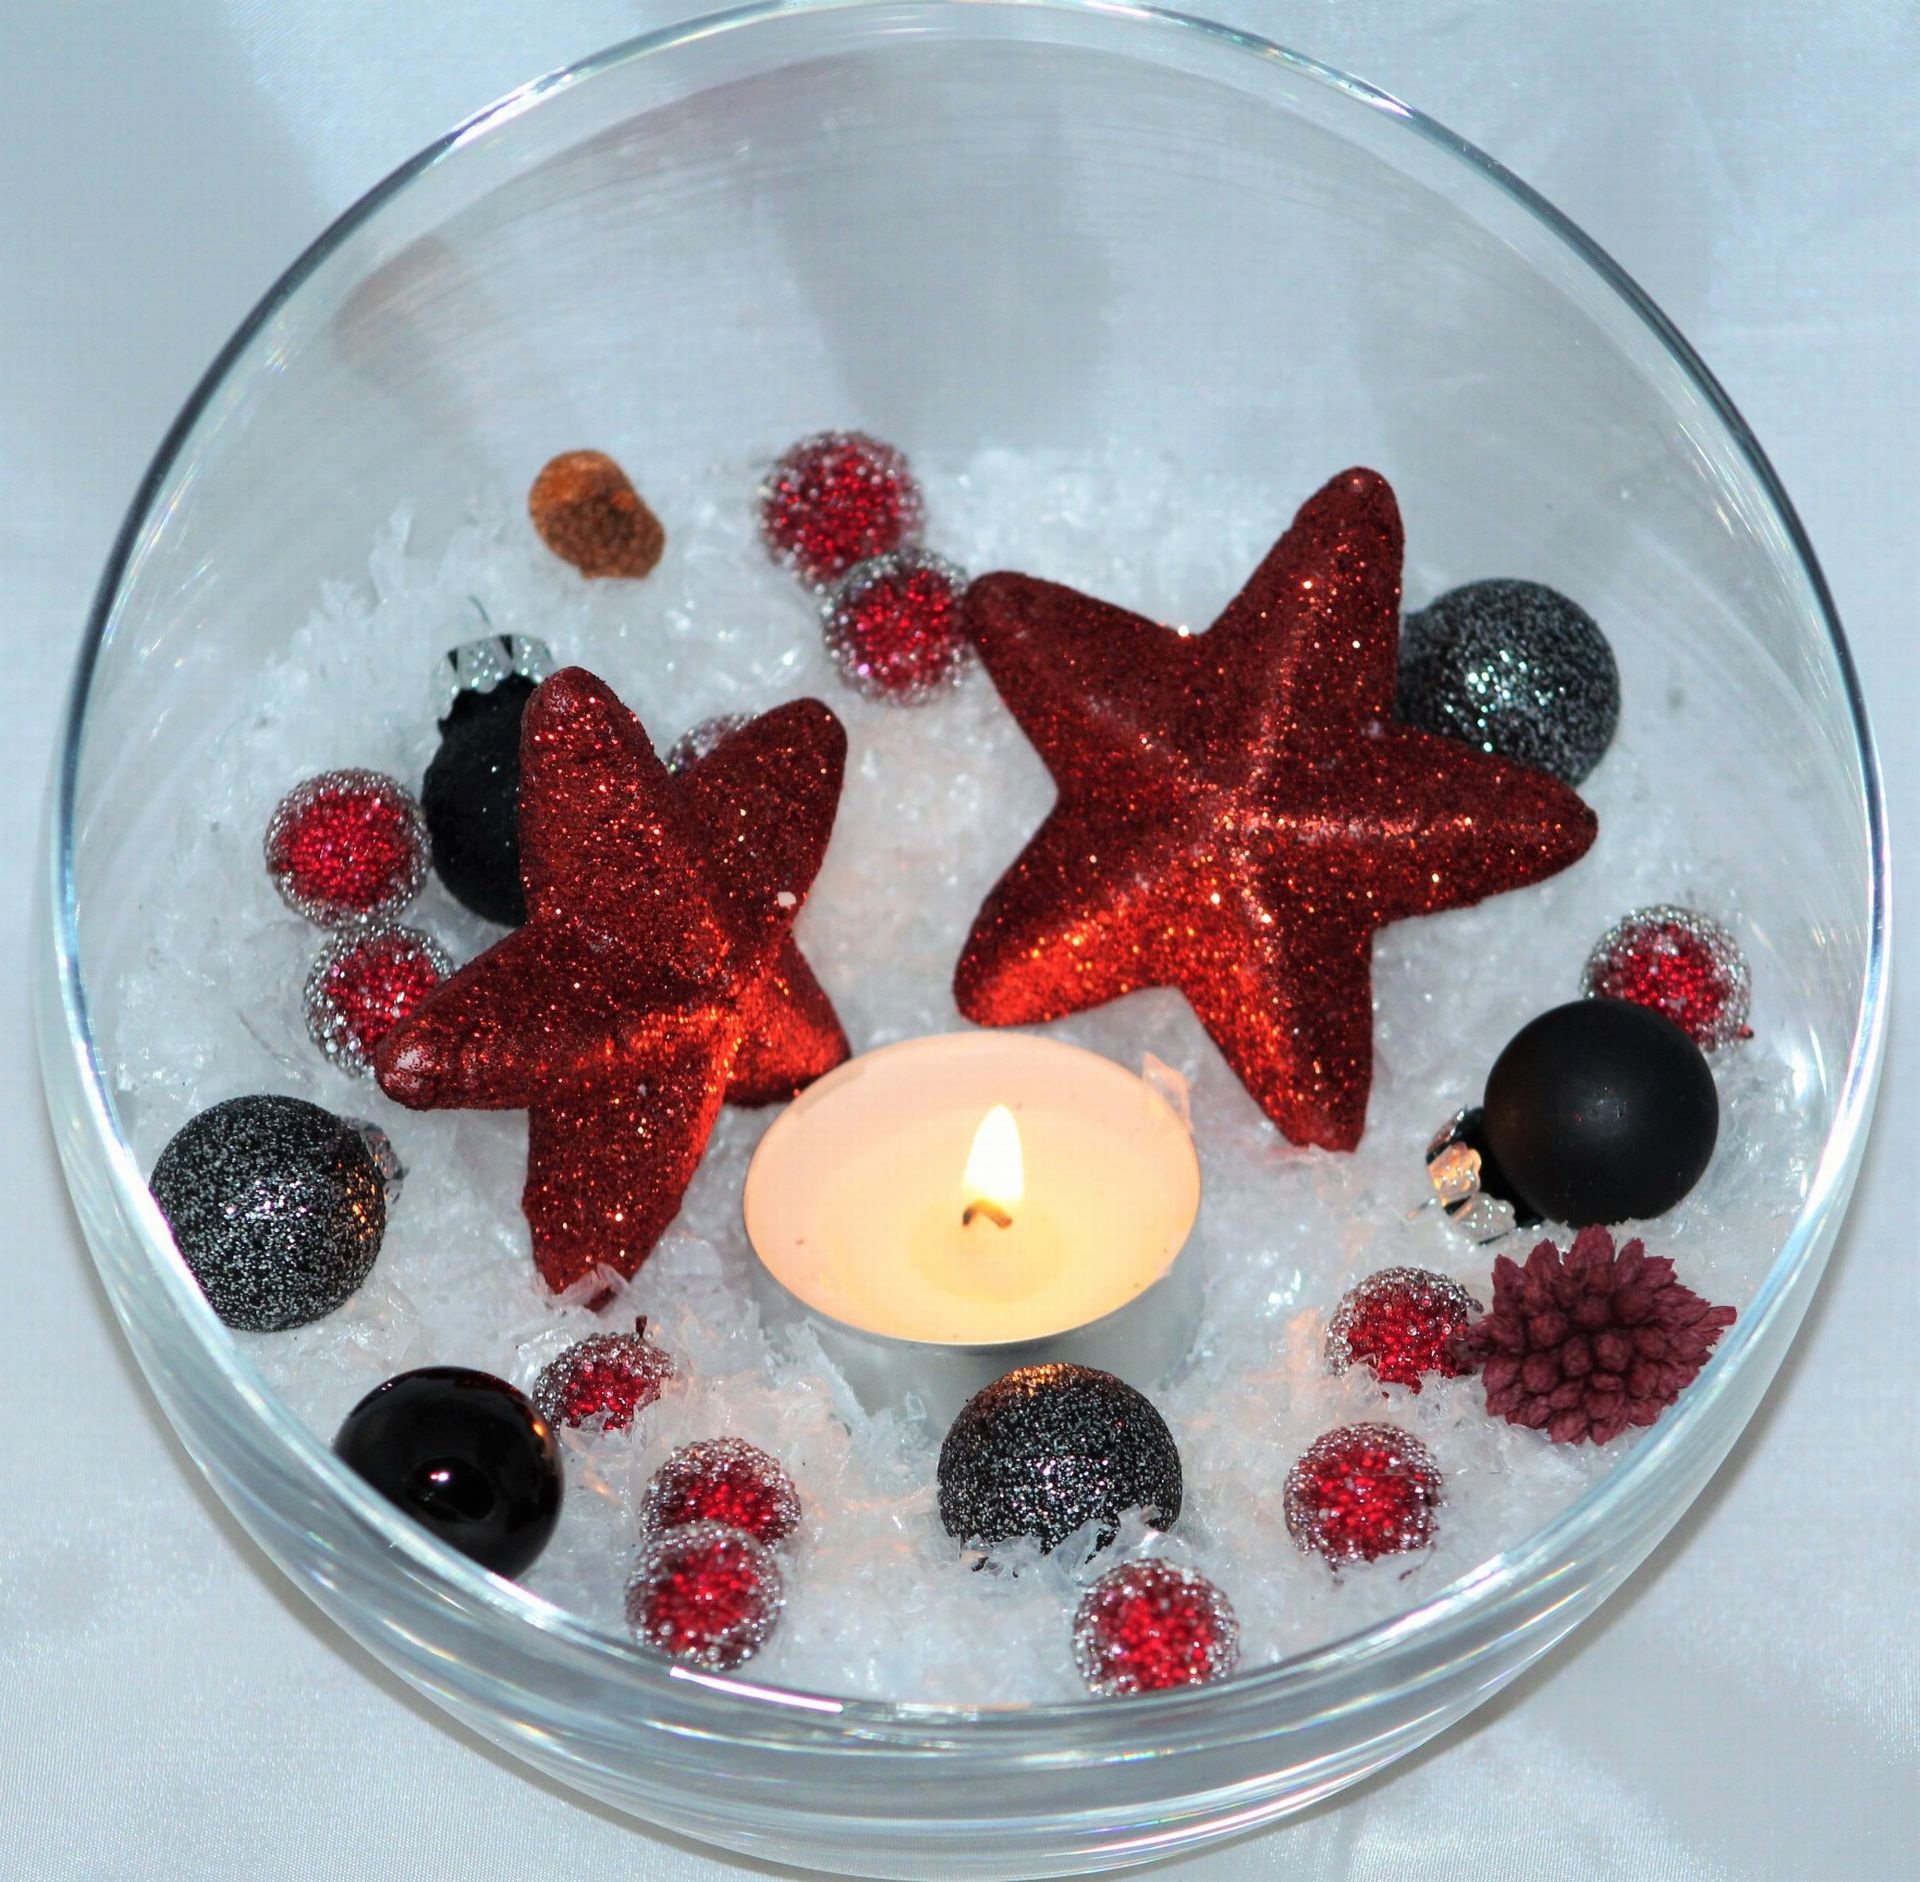
fruit, berry, star, petal, decoration, meal, food, produce, breakfast, candle, christmas, dessert, advent, christmas decoration, christmas time, background, poinsettia